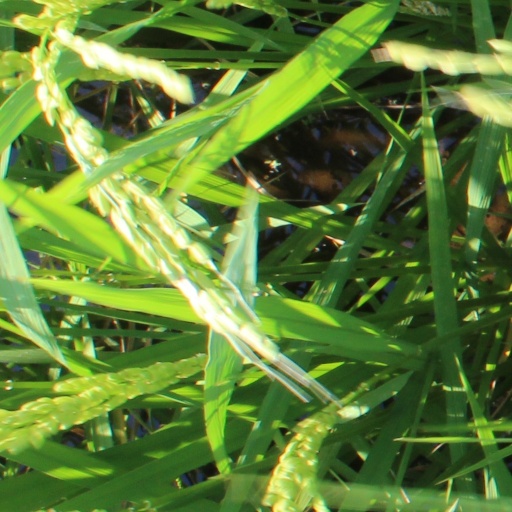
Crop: rice